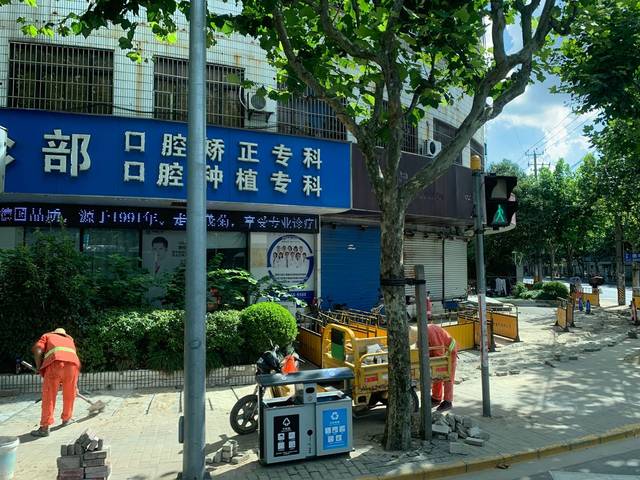
Region: China
Coordinates: 31.251, 121.558